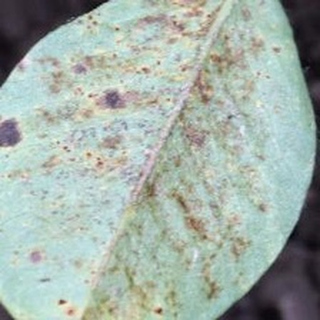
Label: groundnut_rust